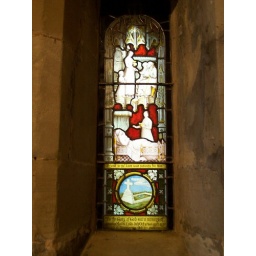
A cool stained glass window in the foyer, sort of, of Shakespeare's church.